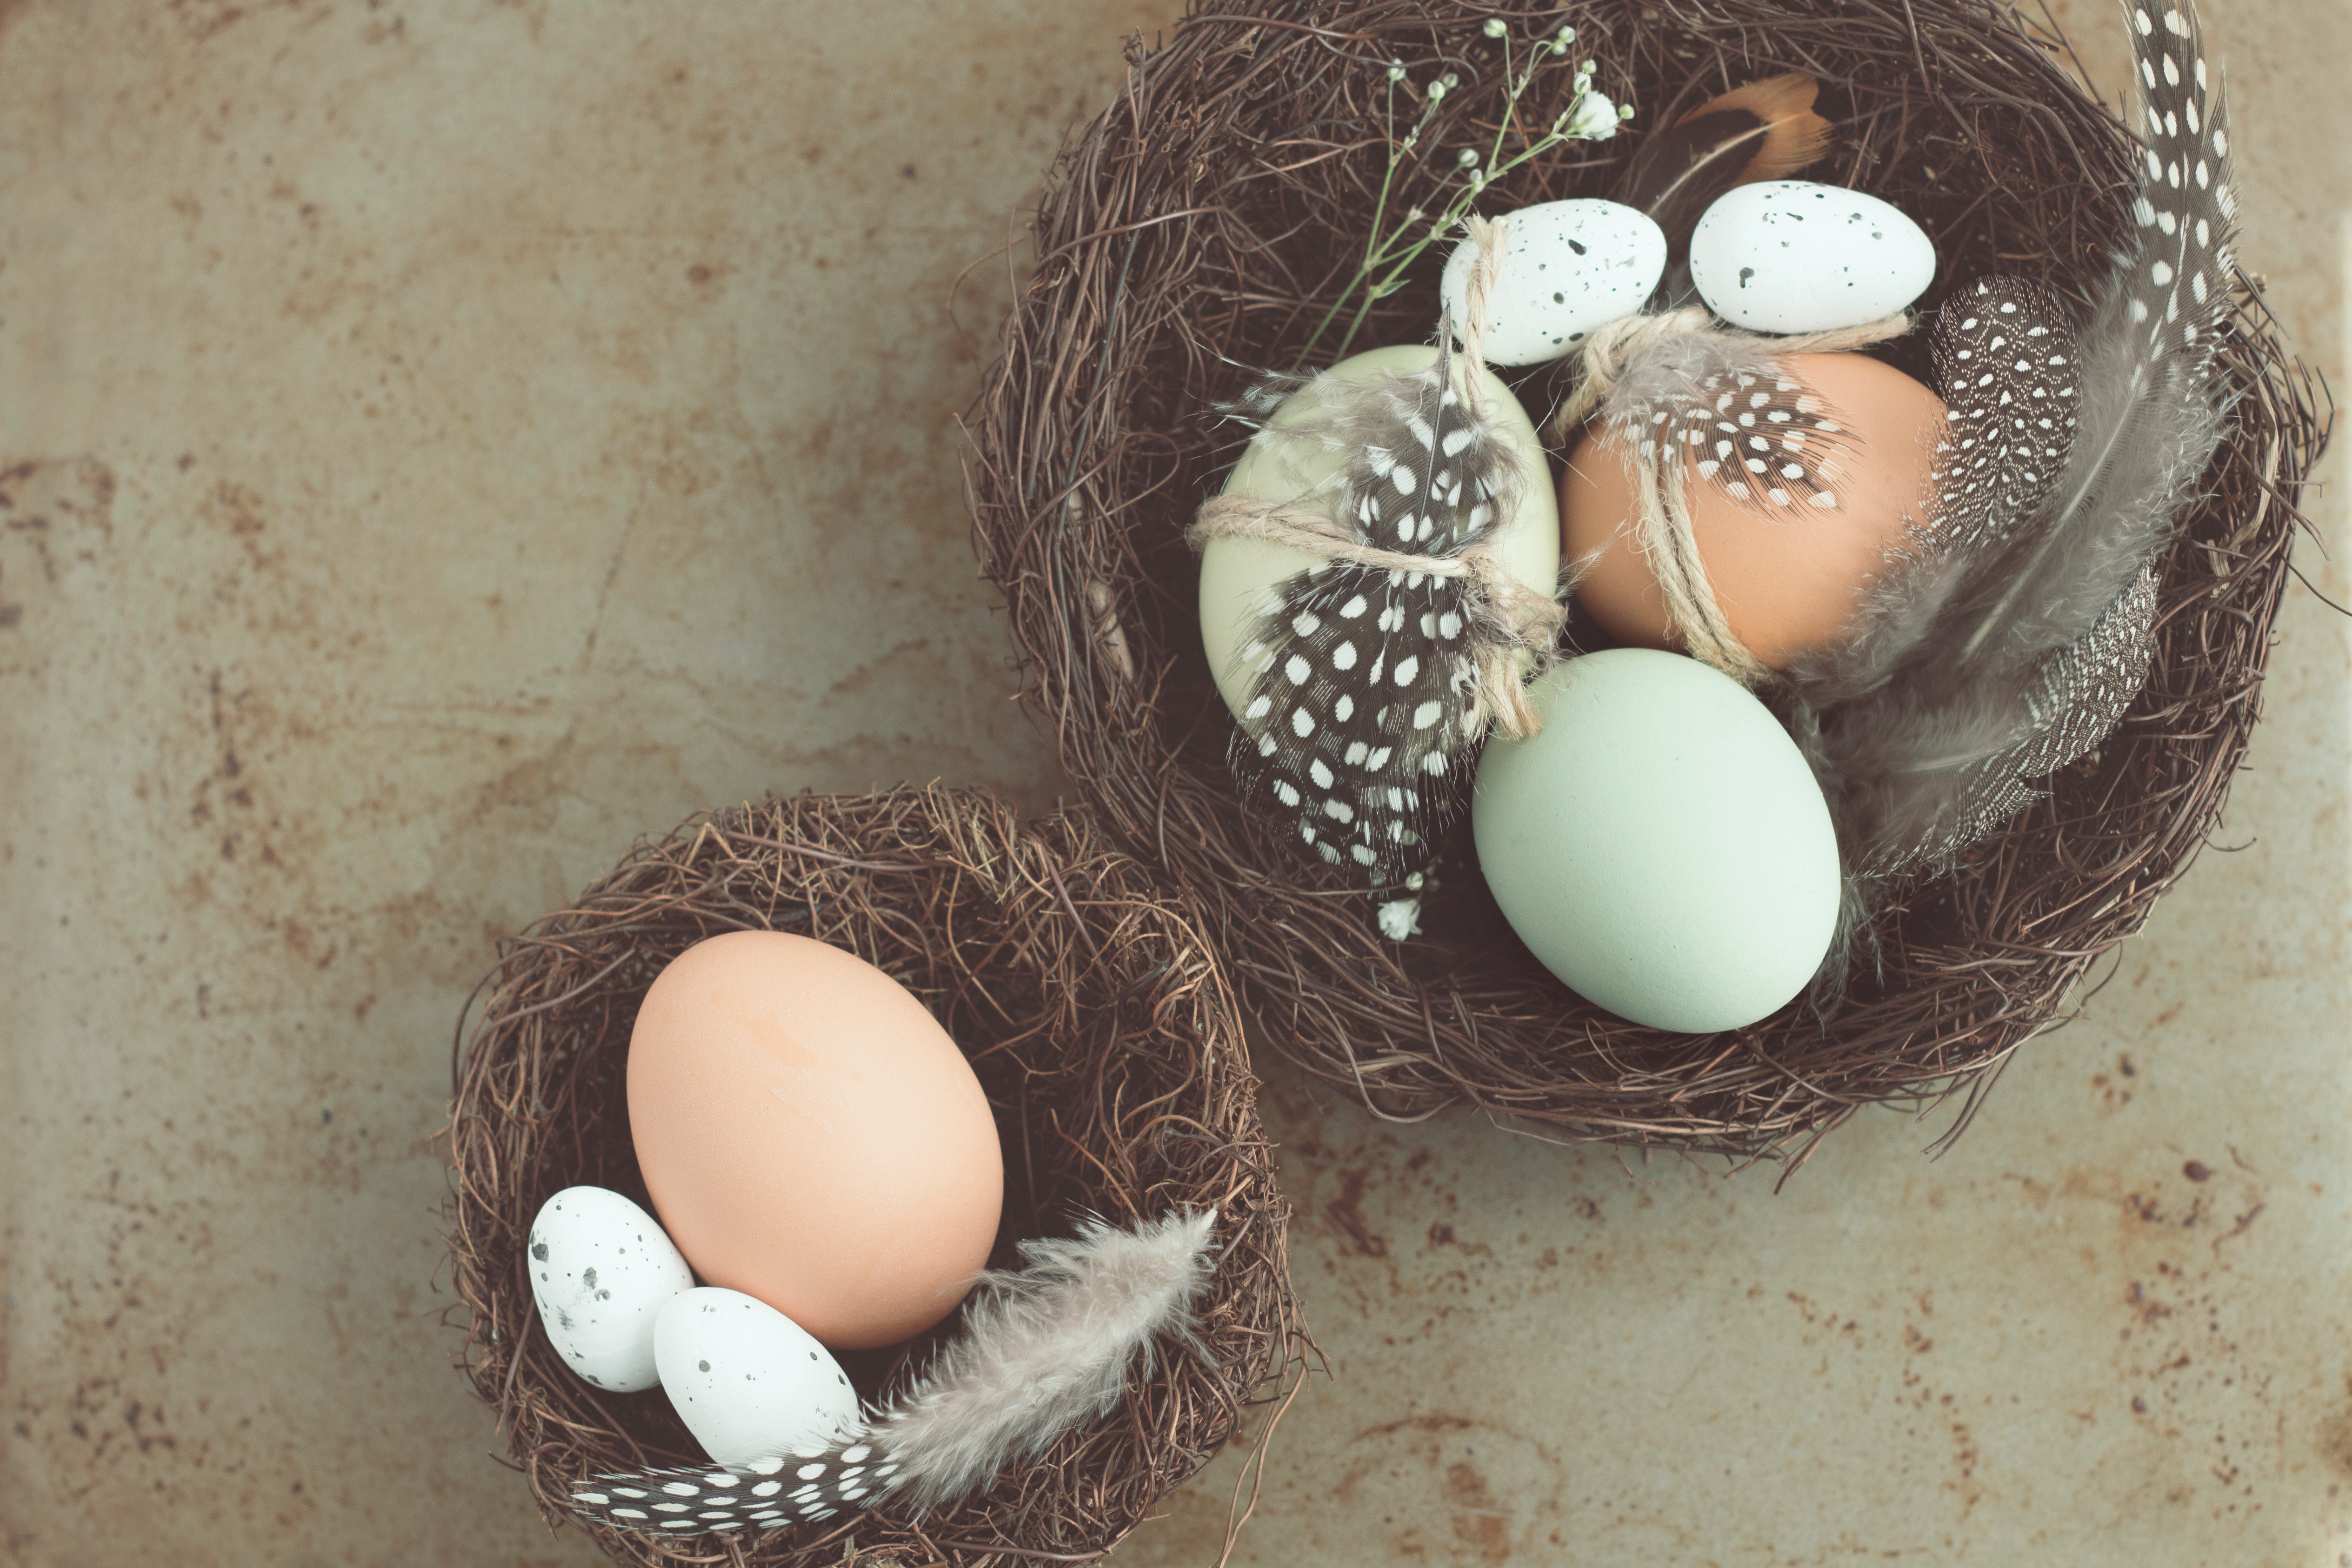
egg, food, easter egg, bird